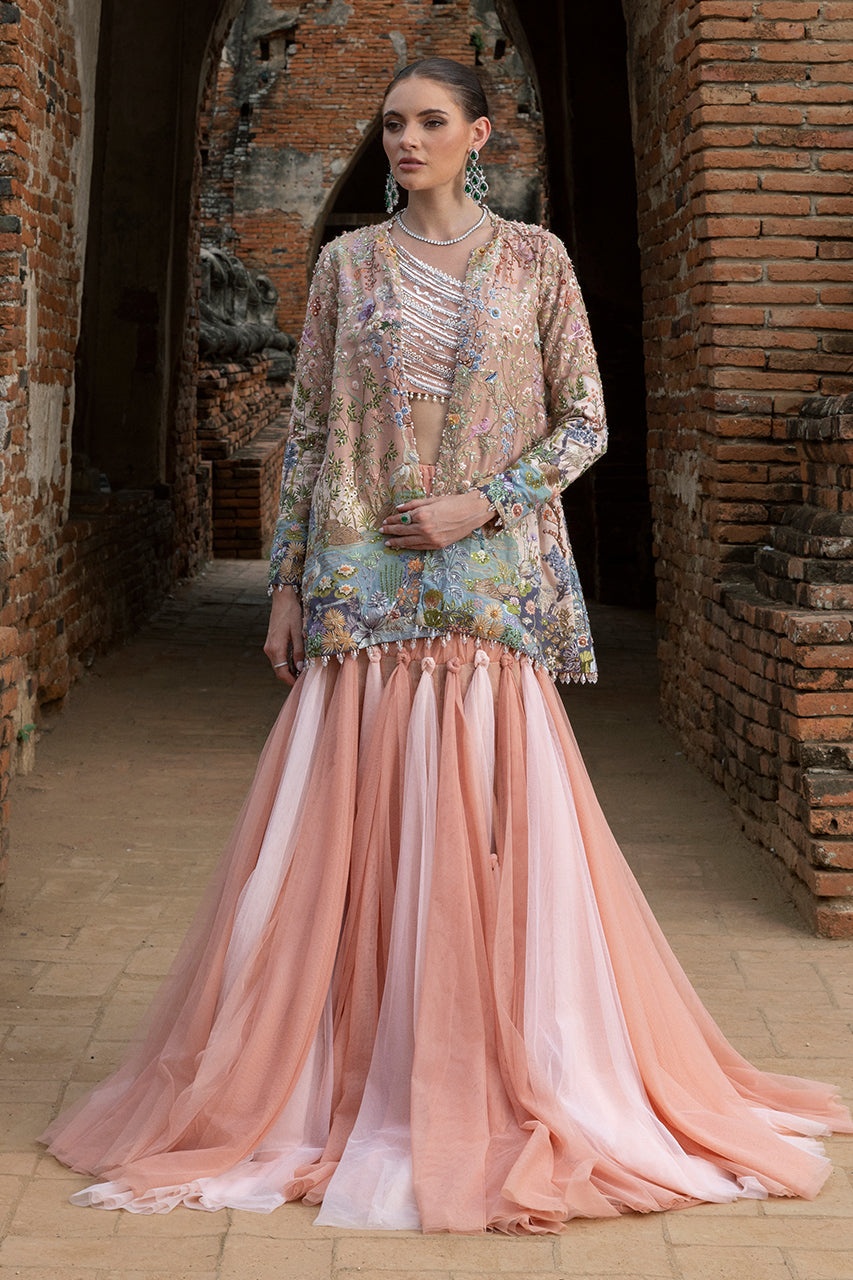
Marina
This couture ensemble draws on the lyrical elegance of chinoiserie. The pale terracotta raw silk jacket, A-line in form, is richly hand-embroidered with resham florals and motifs in soft blues, greens, and beige, brought to life with delicate embellishments. Crystal fringe edges its hems and sleeves, catching light with every movement. Worn over an asymmetrical one-shoulder blouse in pleated net, encrusted with crystals, beads, sequins, and finished with pearl drops, the look finds its anchor in a two-tone peach knotted skirt in sheer soft net. Together, the palette of terracotta, blush, and blue creates a vision that is both painterly and ethereal.
Brand: Tales of Heritage'25
Category: Apparel & Accessories > Clothing > Wedding & Bridal Party Dresses